The Bill

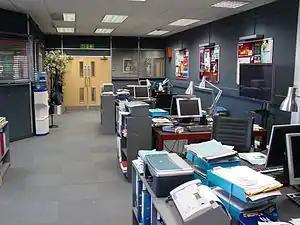
Set of the CID office in the Merton studios (now Wimbledon Studios)

When filming "The Bill", some outdoor scenes were re-enacted indoors with microphones surrounding the actors and the extra sounds being "dubbed" on later. Some of the more aggressive scenes were also filmed indoors either for dubbing or safety reasons. The sirens used in the series were added later in the dubbing suite as "The Bill" did not have permission to use them while on location. However, the police uniforms used in the series were genuine, again making "The Bill" unique amongst police dramas. When the series ended, London's Metropolitan Police Service, after talks with the production company, bought 400 kilograms of police-related paraphernalia, including uniforms and body armour, to prevent them falling into the hands of criminals after the programme's production ceased. "The Bill" is unique amongst police dramas in that it takes a serial format, focusing on the work and lives of a single shift of police officers, rather than on one particular area of police work. Also unique is that "The Bill" adapted to this format after several series, whereas comparable series started with the serial format.